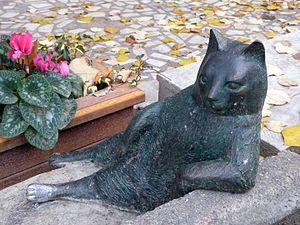
Cette liste de chats célèbres répertorie les chats qui ont connu une certaine notoriété.